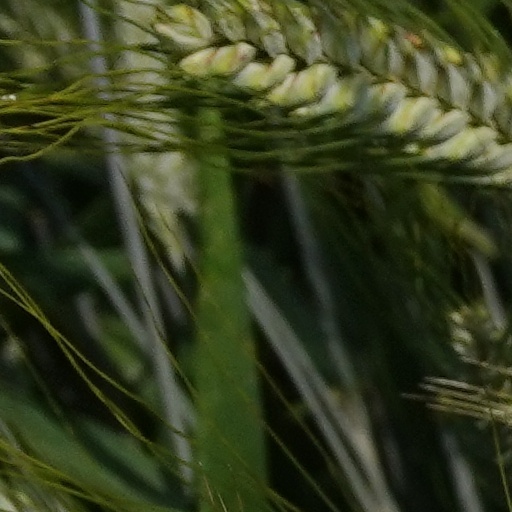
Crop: wheat